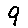
Label: 9